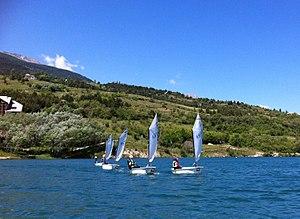
Activités nautiques à Chadenas